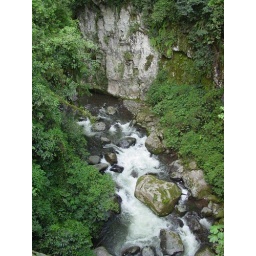
Small canyon with river under bridge.